Question: Please indicate a possible affordance area of the bicycle that can be used for gripping with knees
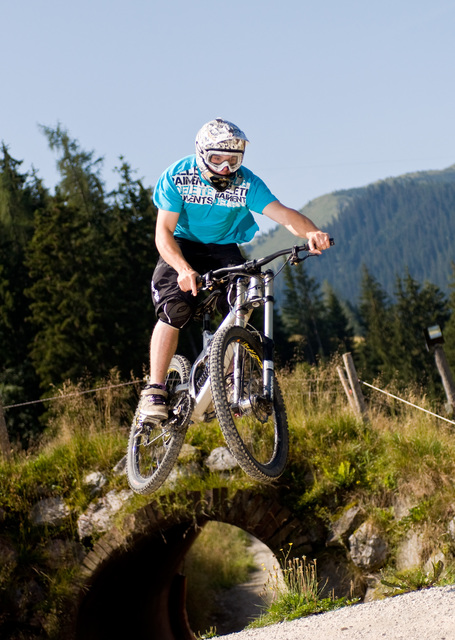
Answer: [181.184, 283.91, 225.695, 324.812]